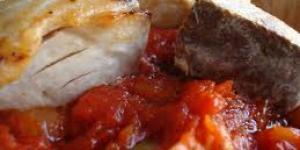
pintxos de tacos de bonito con pimientos